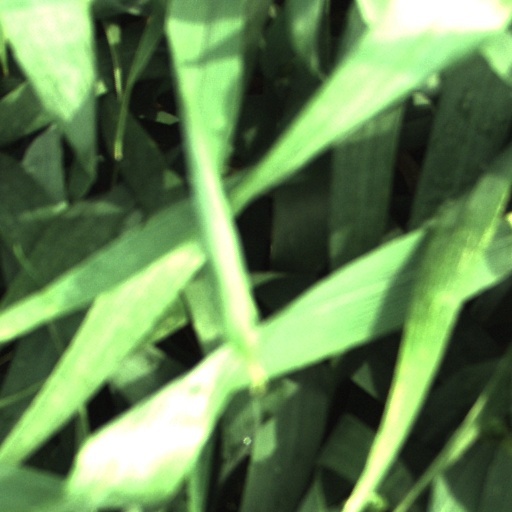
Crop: wheat